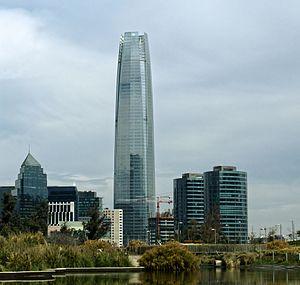
La Gran Torre Santiago est un gratte-ciel de bureaux de 300 mètres construit en 2014 à Santiago au Chili. C'est le plus haut gratte-ciel d'Amérique du Sud. Elle fait partie du Costanera Center.
Santiago ou Santiago du Chili [sɑ̃.tja.ɡo.dy.ʃi.li] est la capitale du Chili, pays d'Amérique latine. Elle est située dans la Vallée Centrale. Ses habitants s’appellent les Santiagois.
Depuis la construction de l'Edificio Santiago Centro en 1972, une soixantaine d'immeubles d'au moins 100 mètres de hauteur ont été construits à Santiago dans la capitale du Chili.